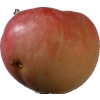
Label: Apple 10